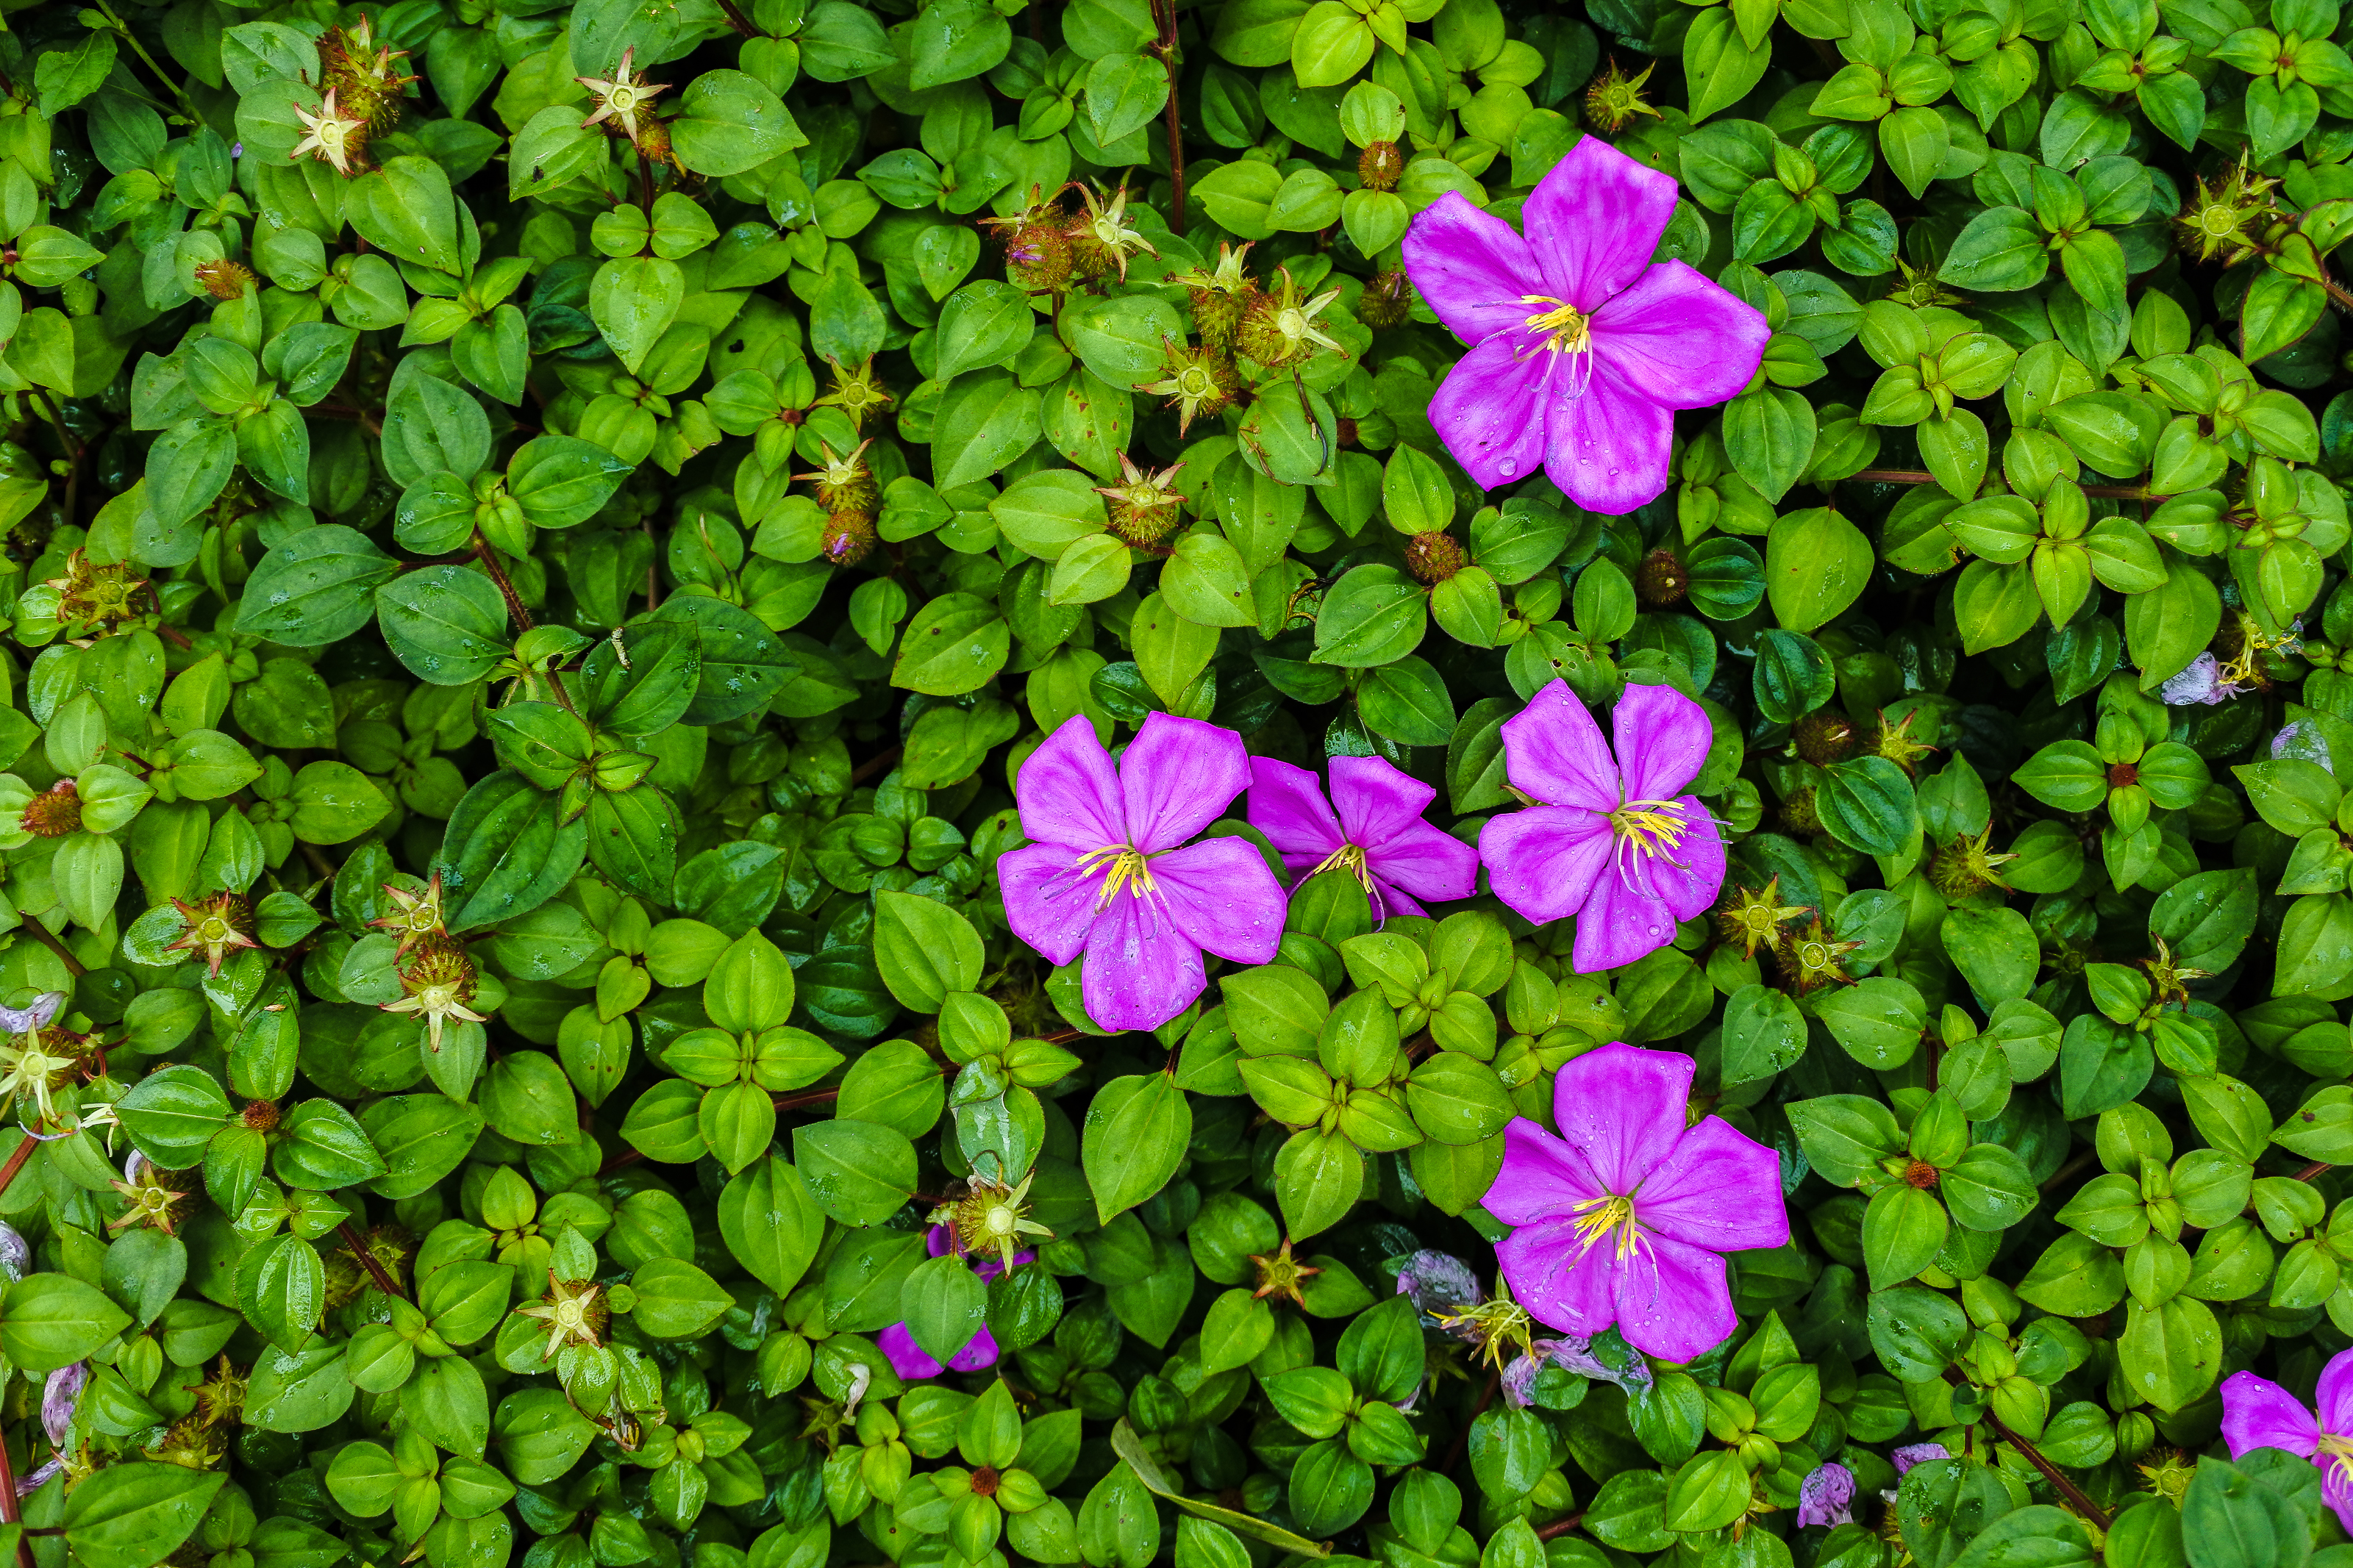
beautiful, beauty, bloom, blooming, blossom, botanical, botany, bouquet, close, closeup, color, colorful, cool, countryside, flora, floral, flower, freshness, garden, gardening, grass, green, ground, holidays, home, house, landscape, landscaped, landscaping, lawn, lush, manicured, natural, nature, outdoor, park, path, paved, pavement, perennial, petal, plant, pretty, red, seasonal, stone, summer, walkway, white, yard, flowering plant, groundcover, wood sorrel family, aubretia, creeping wood sorrel, Violet woodsorrel, annual plant, impatiens, melastome family, herbaceous plant, geranium, wildflower, geraniaceae, shrub, pink family